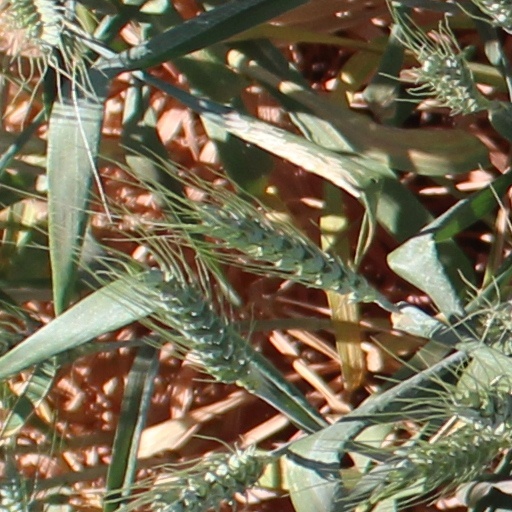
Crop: wheat